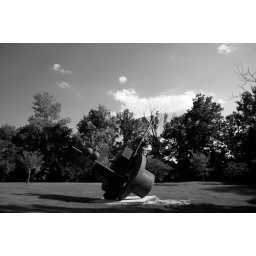
Mrs. Spade didn't raise any kids dippy enough to phone home in front of a DA, assistant DA, and a stenographer.